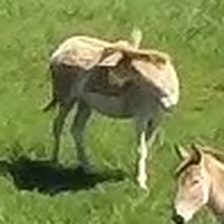
Pose orientation: right